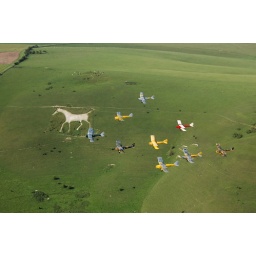
air to air formation three. Over the white horse at Alton Barnes dug into the chalk in 1812